Reversible solid oxide cell

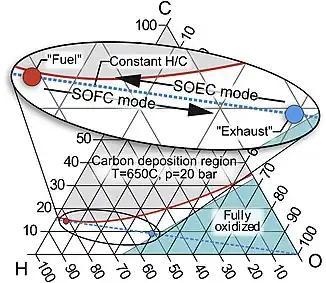

One useful way to depict the cycling between SOFC and SOEC mode of the rSOC operation with carbonaceous reactants is the C-H-O ternary diagram. Each point in the diagram represents a gas mixture with a different number of carbon, hydrogen or oxygen atoms. When dealing with the operation on reversible solid oxide cells, three distinct regions can be distinguished in the graph. For different operating conditions (i.e., different temperature and pressure), distinct boundary lines between these regions can be drawn. The three regions are: